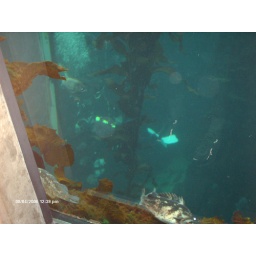
Diver feeding the fish in the kelp forest